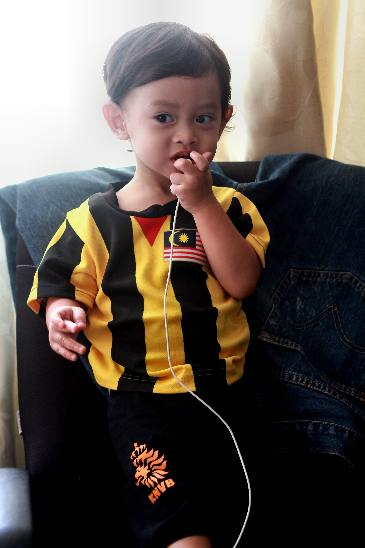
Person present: Yes